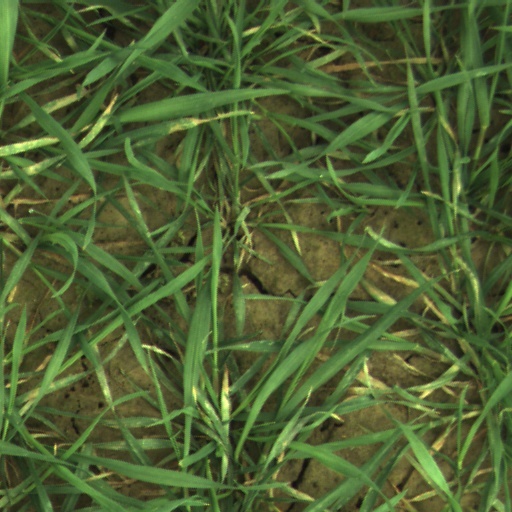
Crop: wheat